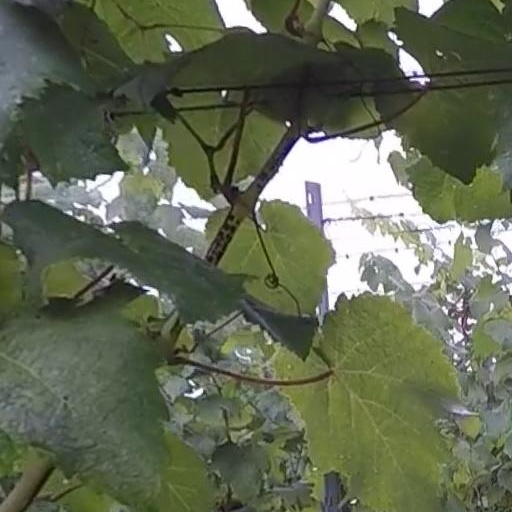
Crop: grape